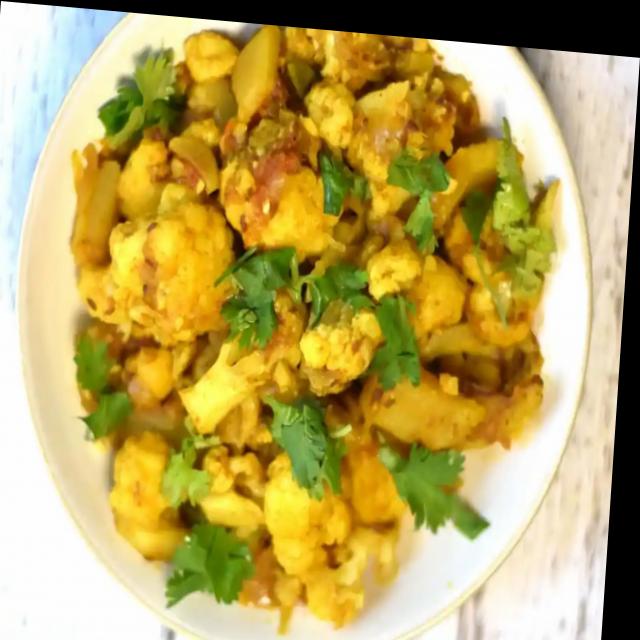
Dish: aloo_gobi